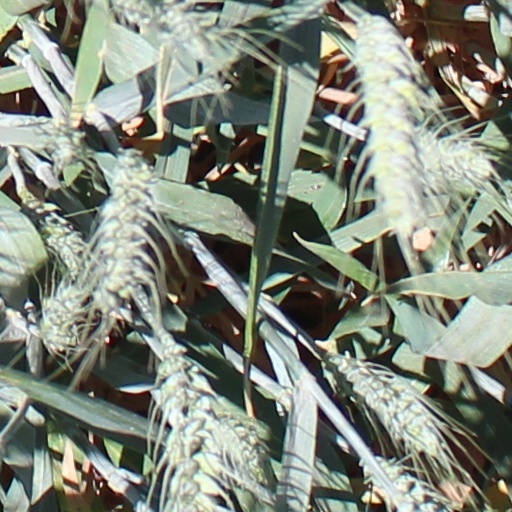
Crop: wheat